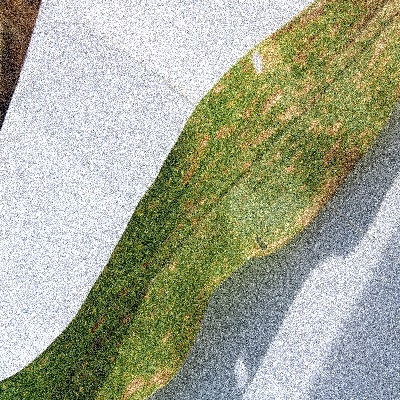
Label: Corn_(Maize)___Leaf_Spot